2022 Uljin forest fire

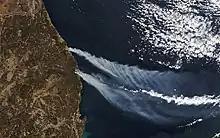
Fires in Uljin 2022 (NASA image, 7 March 2022)

On 3 March 2022 a major forest fire started in Uljin, South Korea, which threatened a liquified natural gas plant and the Hanul Nuclear Power Plant. It burned over 20,923 hectares of land, and by the end of its first day 3,995 people been evacuated. It was finally extinguished on 15 April 2022, and required Korean Army and US. Army support. Extinguishing the blaze required 84 helicopters, 3,970 Korean firefighting service personnel, 1,600 servicemen from the South Korean military, and personnel and helicopters from the US Army.